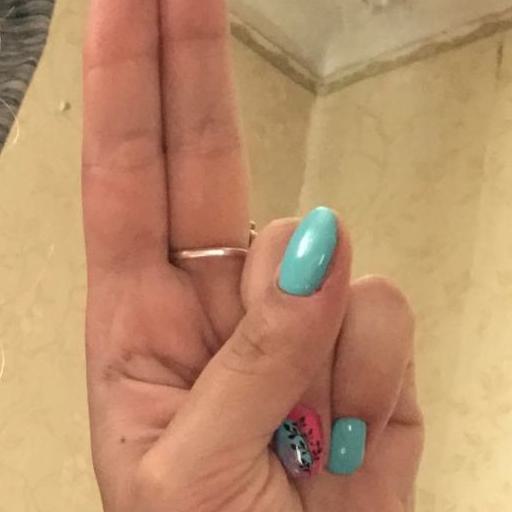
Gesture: two_up